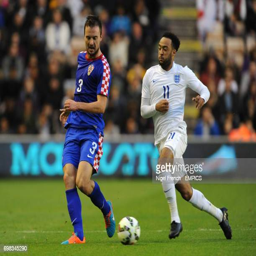
soccer player and battle for the ball